Small nucleolar RNA SNORD58

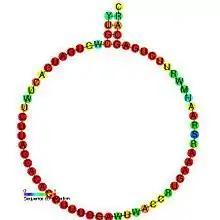
Predicted secondary structure and sequence conservation of SNORD58

In molecular biology, snoRNA U58 (also known as SNORD58) is a non-coding RNA (ncRNA) molecule which functions in the modification of other small nuclear RNAs (snRNAs). This type of modifying RNA is usually located in the nucleolus of the eukaryotic cell which is a major site of snRNA biogenesis. It is known as a small nucleolar RNA (snoRNA) and also often referred to as a guide RNA.